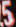
Number: 5